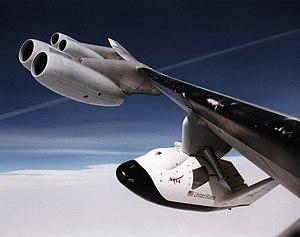
Le Balls 8 est un Boeing B-52B Stratofortress utilisé par la NASA comme avion porteur sous la désignation « NB-52B ». Modifié à l'origine pour emporter l'avion fusée North American X-15, le Balls 8 emporte également, au cours de sa carrière, d'autres avions expérimentaux dont le X-43 qui détient le record de vitesse pour un engin aérobie.